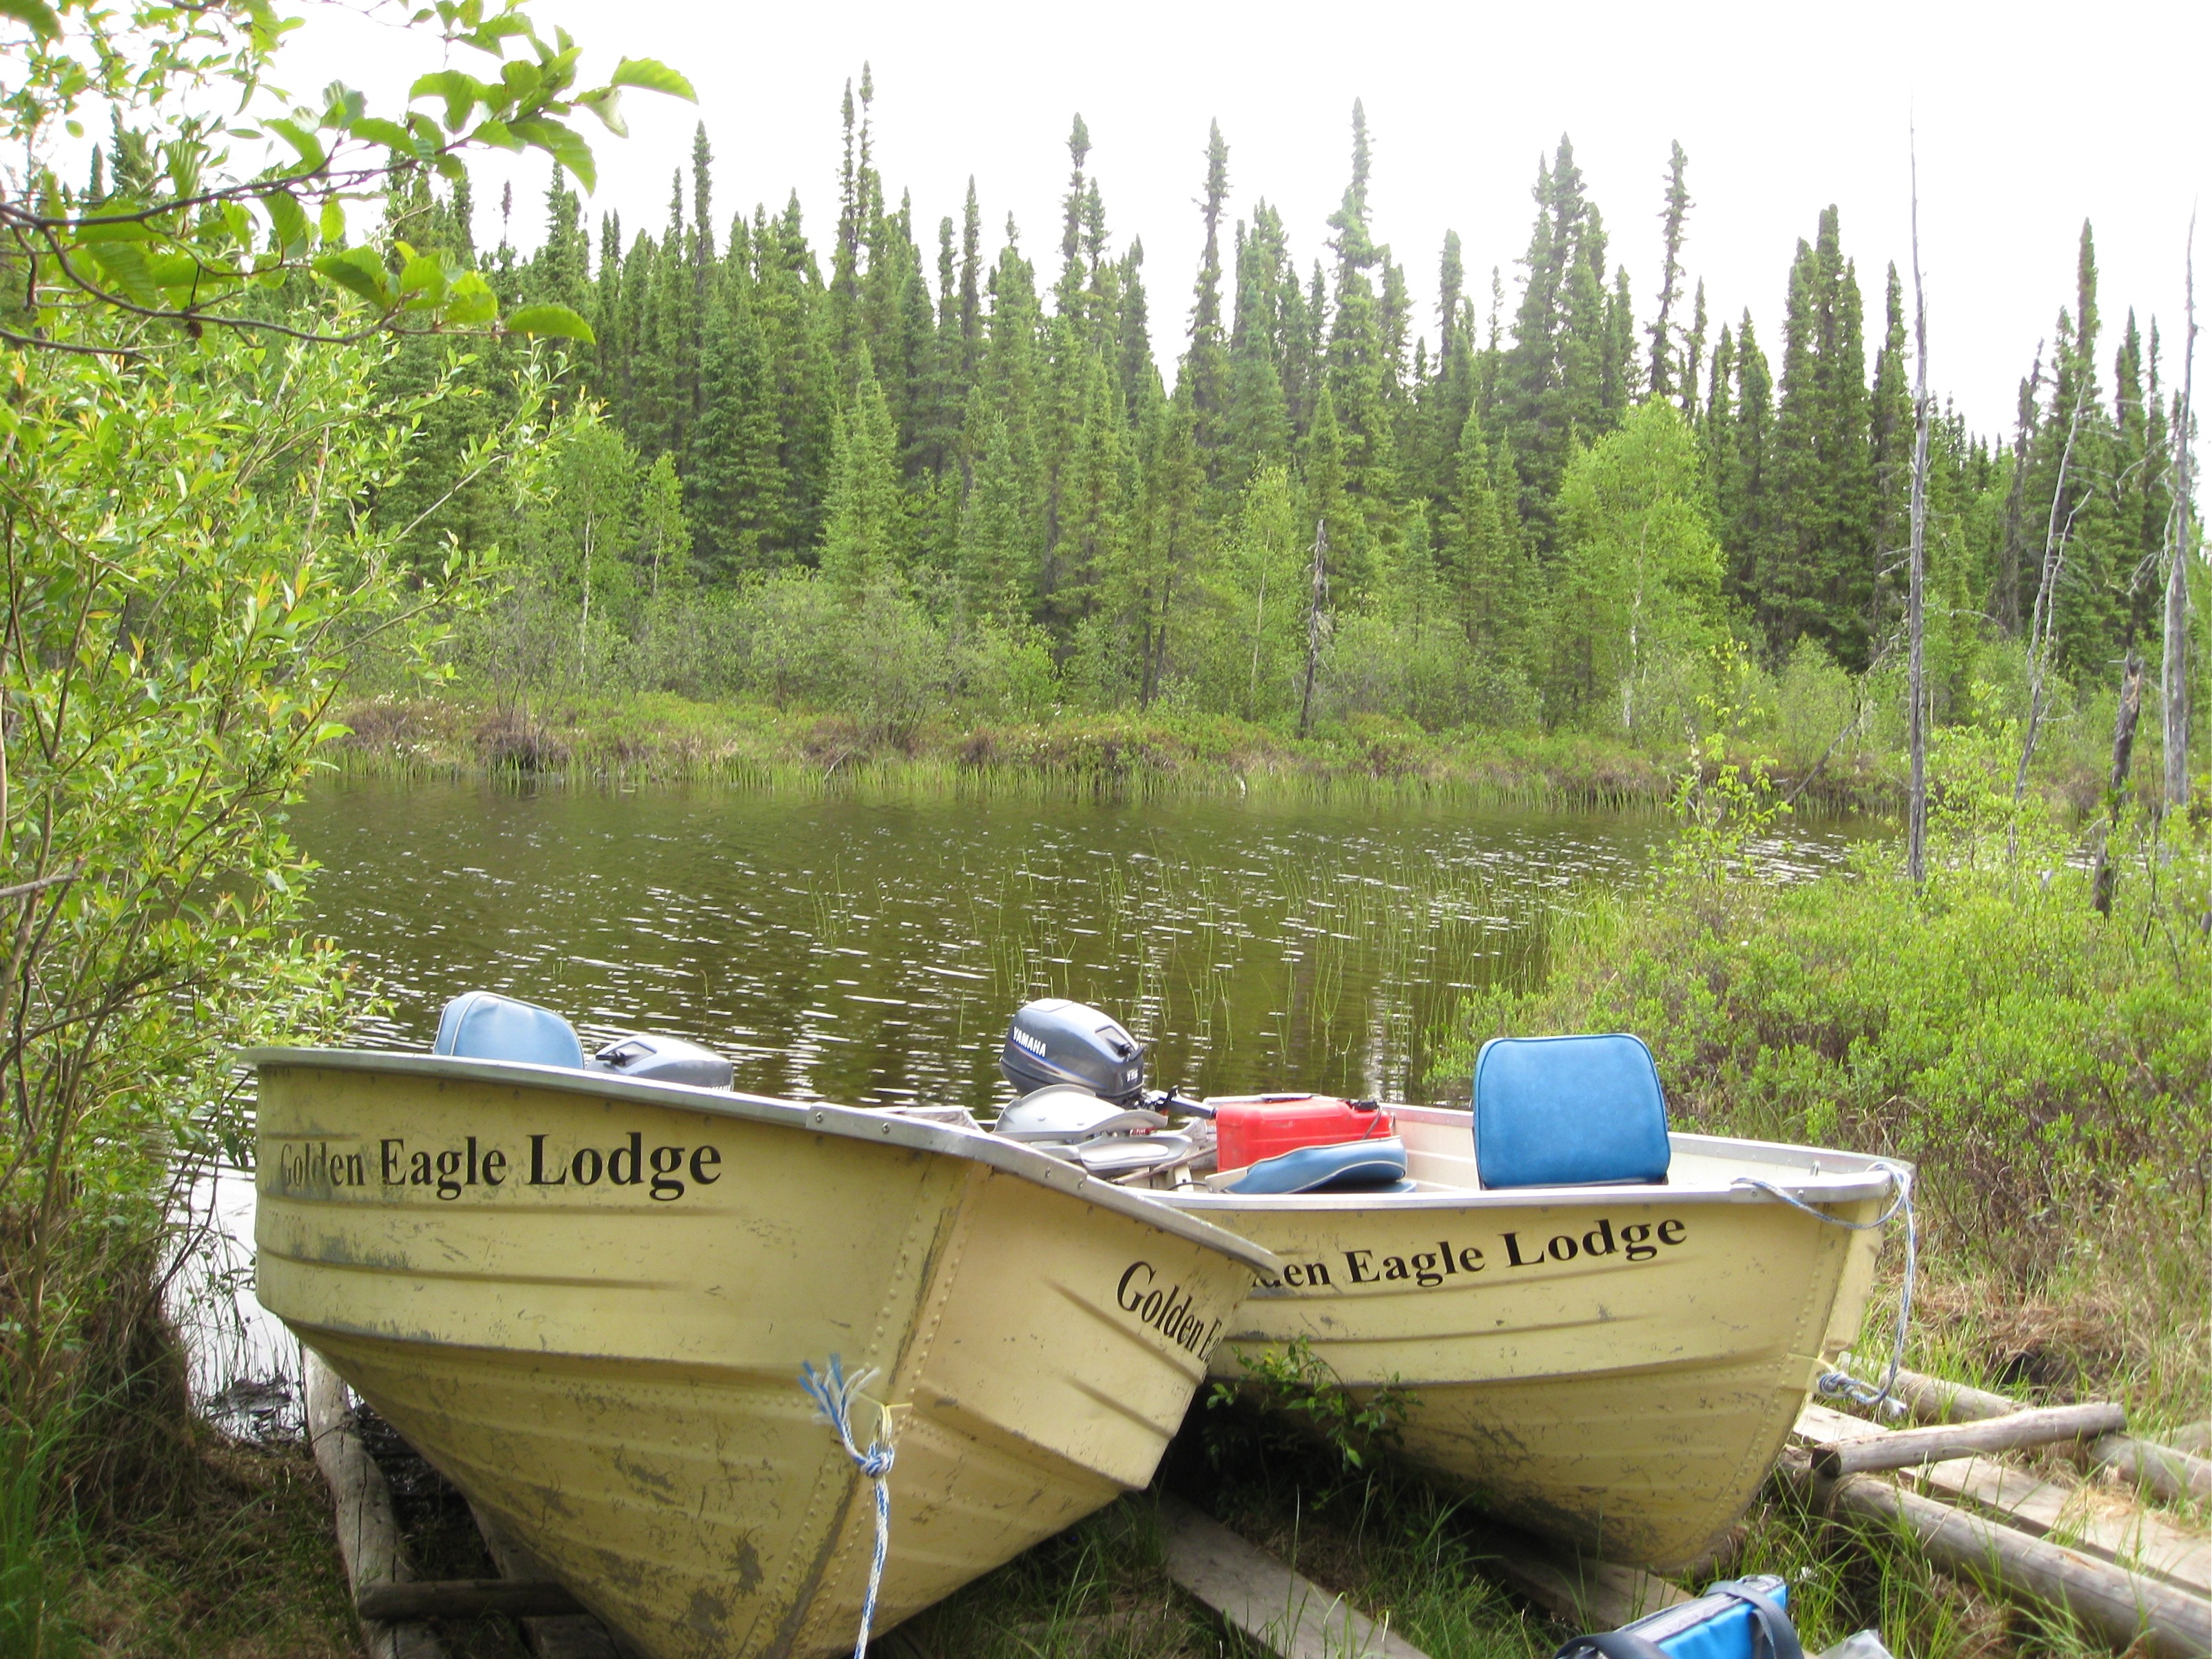
outdoor, wilderness, boat, canoe, vehicle, fishing, waterway, motorboat, boating, watercraft, manitoba, ecosystem, angling, raft, fishing boats, skiff, watercraft rowing